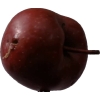
Label: Apple 18